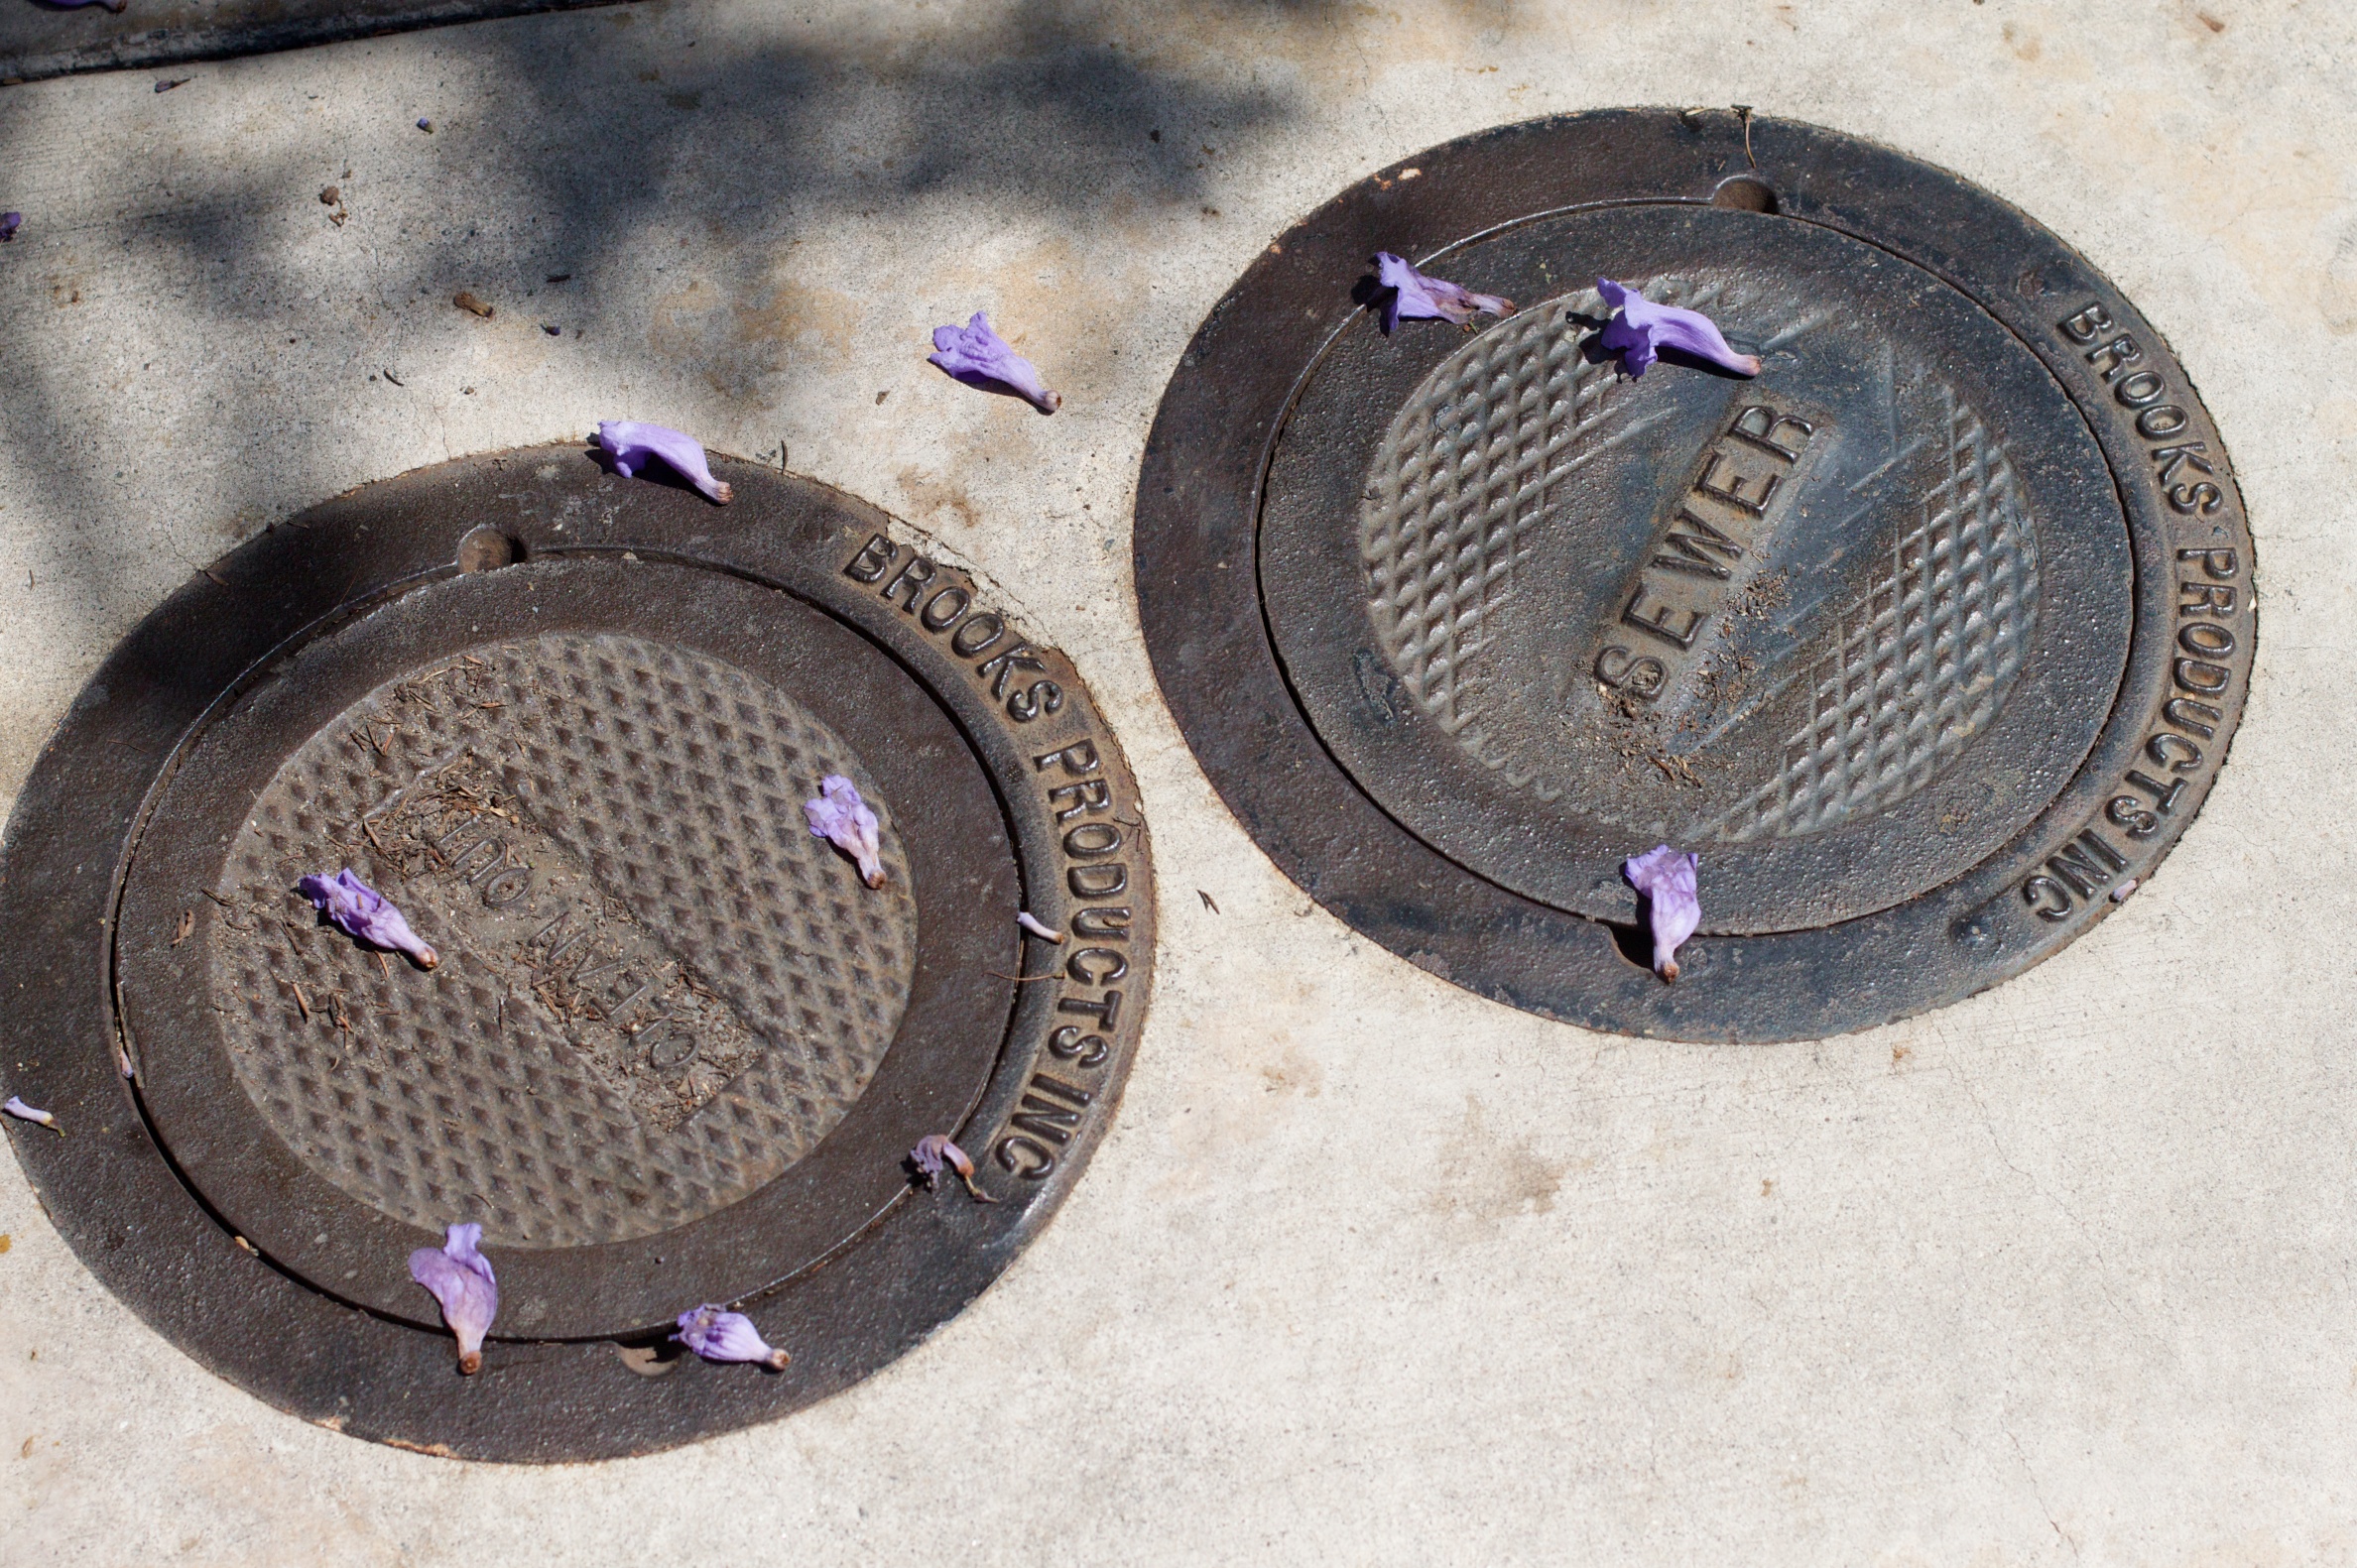
wheel, circle, audio, manhole, nmc2010, manhole cover, audio equipment, man made object